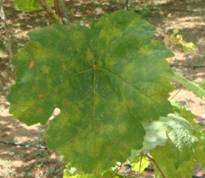
Plant: Grape
Disease: grape downy mildew